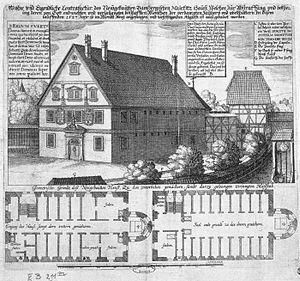
La Drudenhaus est construite en 1627 par l'évêque de Bamberg Johann Georg Fuchs von Dornheim au plus fort de la chasse aux sorcières pour une trentaine de prisonniers.